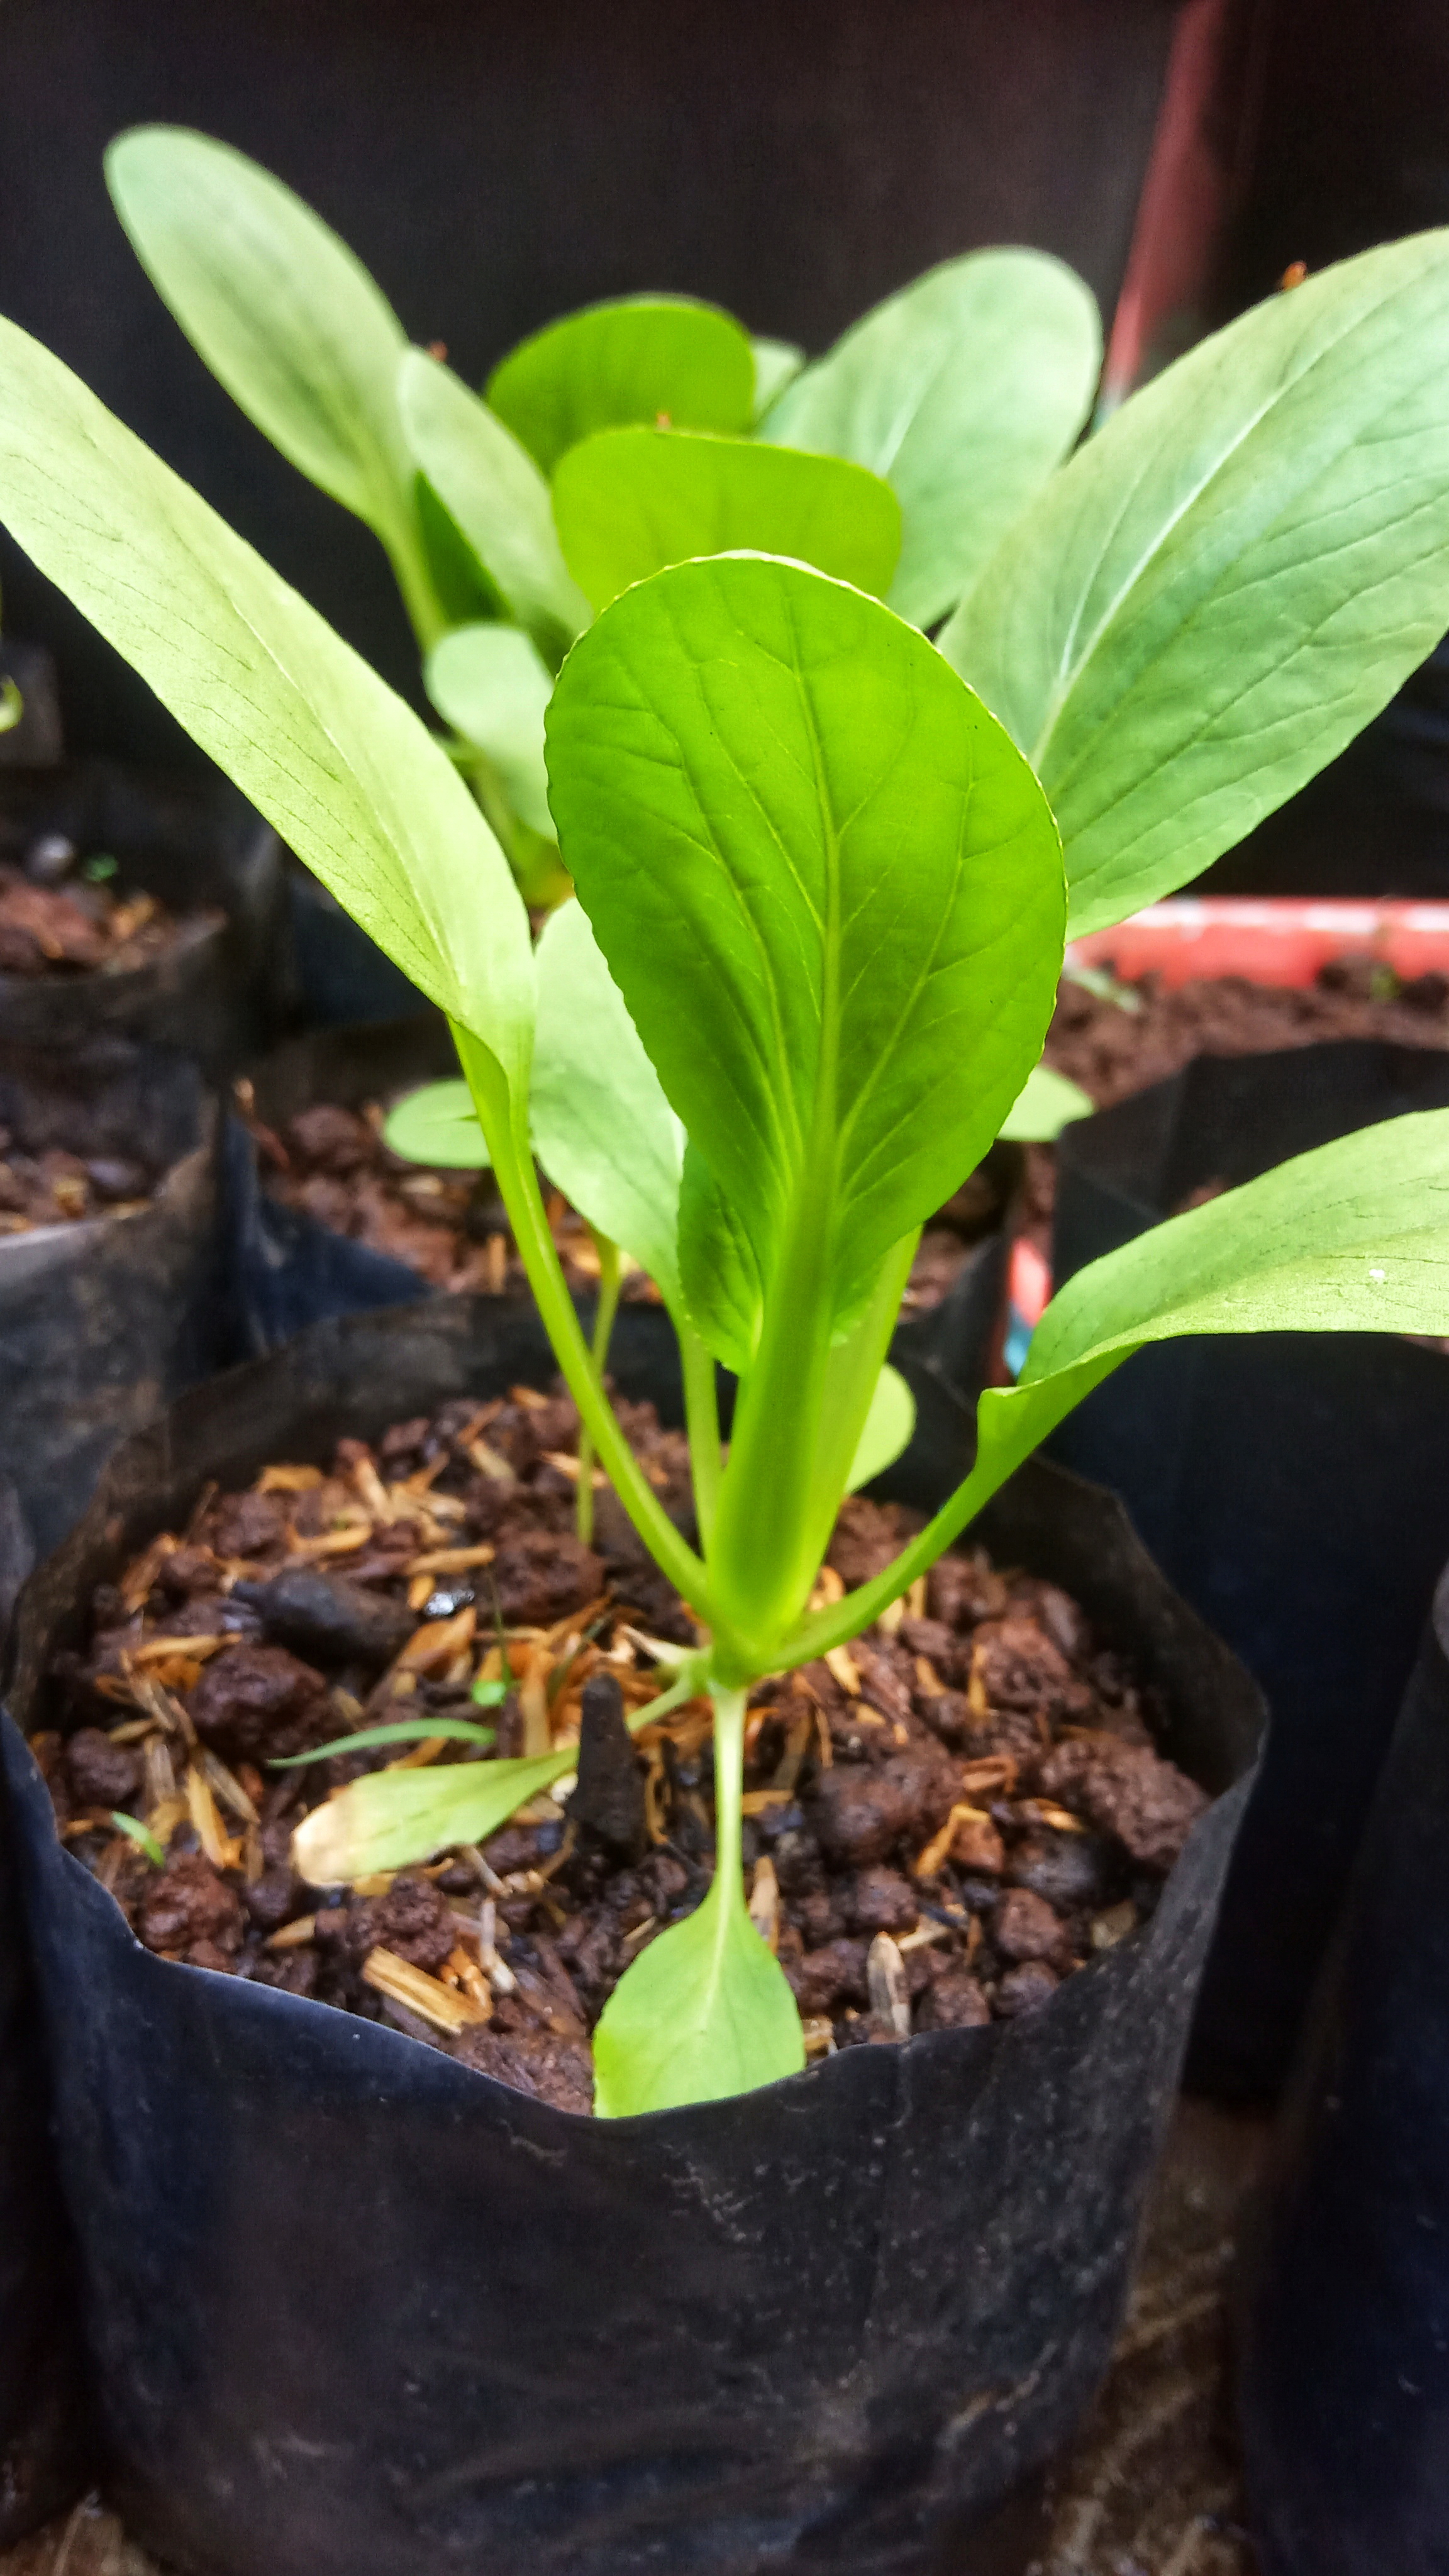
natural, flower, plant, flowering plant, leaf, terrestrial plant, houseplant, herb, plant stem, cypripedium